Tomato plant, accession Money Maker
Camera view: vertical (180 deg); turntable rotation: 150 degrees
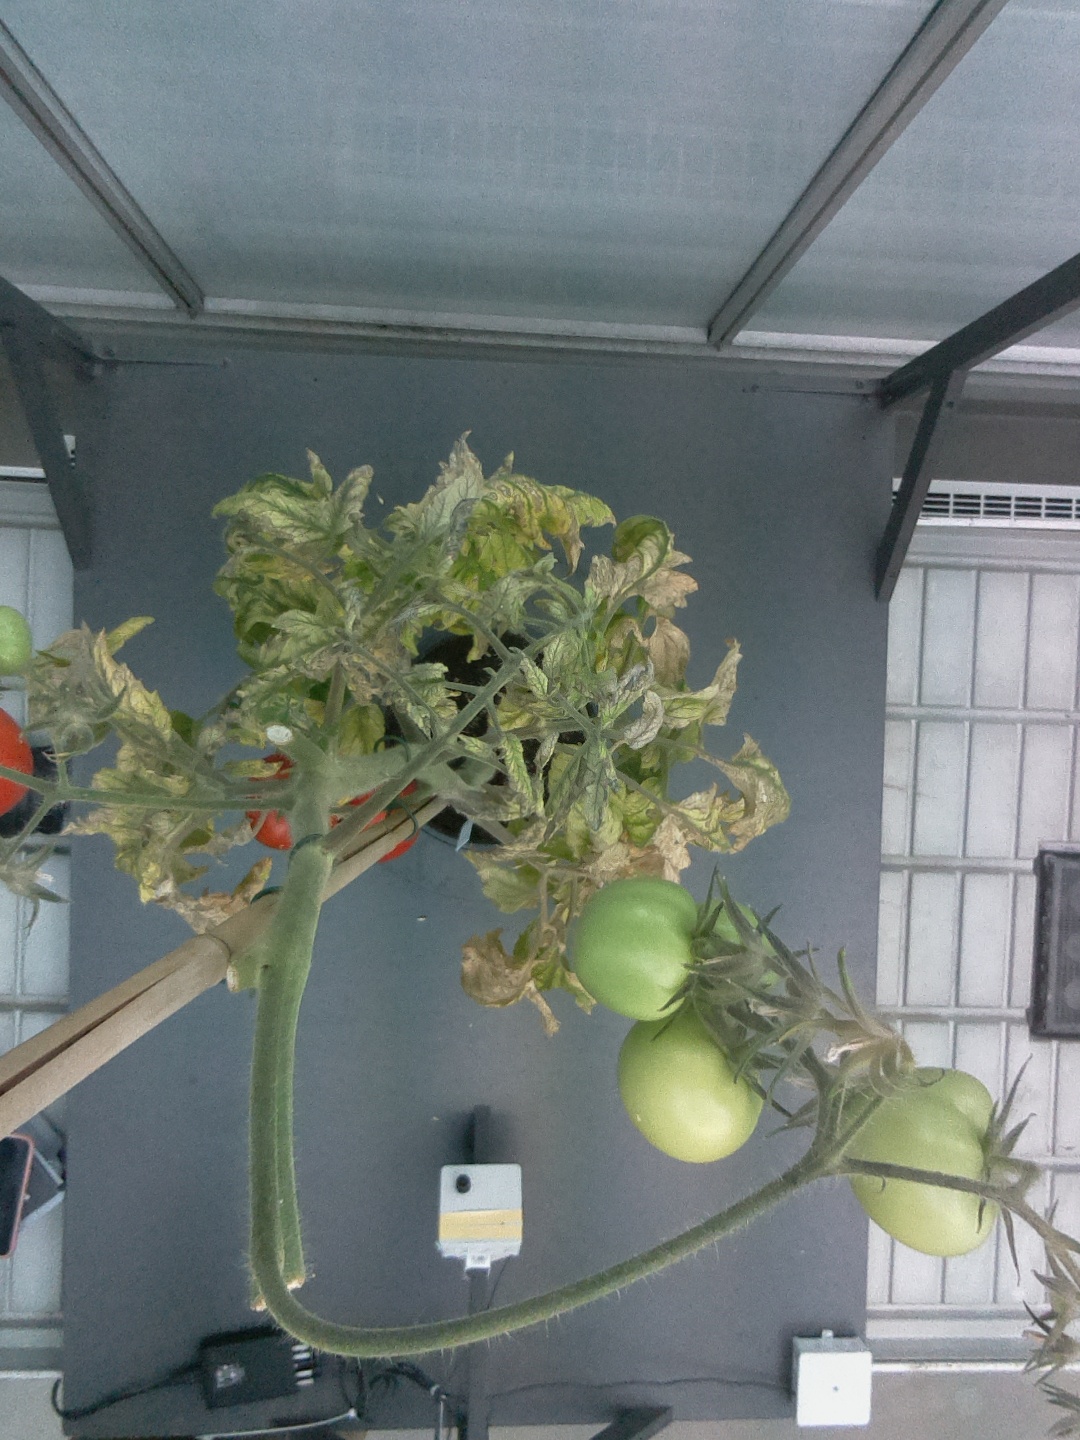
BBCH growth stage 85: 50%-60% of fruits show typical fully ripe color